Izumi Station (Kagoshima)

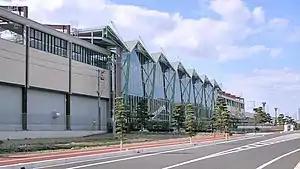
East entrance of the Izumi Station

is a passenger railway station located in the city of Izumi, Kagoshima Prefecture, Japan. It is jointly operated by JR Kyushu and the third-sector railway company Hisatsu Orange Railway.